Salitre Mágico

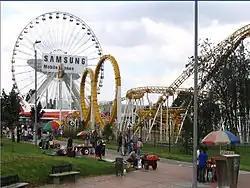
Diversion Extrema

Salitre Mágico is an amusement park located in Bogotá, Colombia, inside the territory of the Parque el Salitre. Currently it features 39 mechanical attractions including roller coasters, bumping cars, and the unique "Castillo del Terror" (Castle of Horror). It is one of the most important and classic amusement parks in the city, as well as the largest, among others such as the Mundo Aventura and Cici Aquapark.